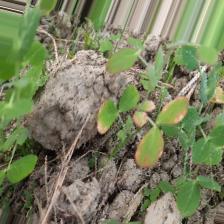
Label: Ascochyta blight